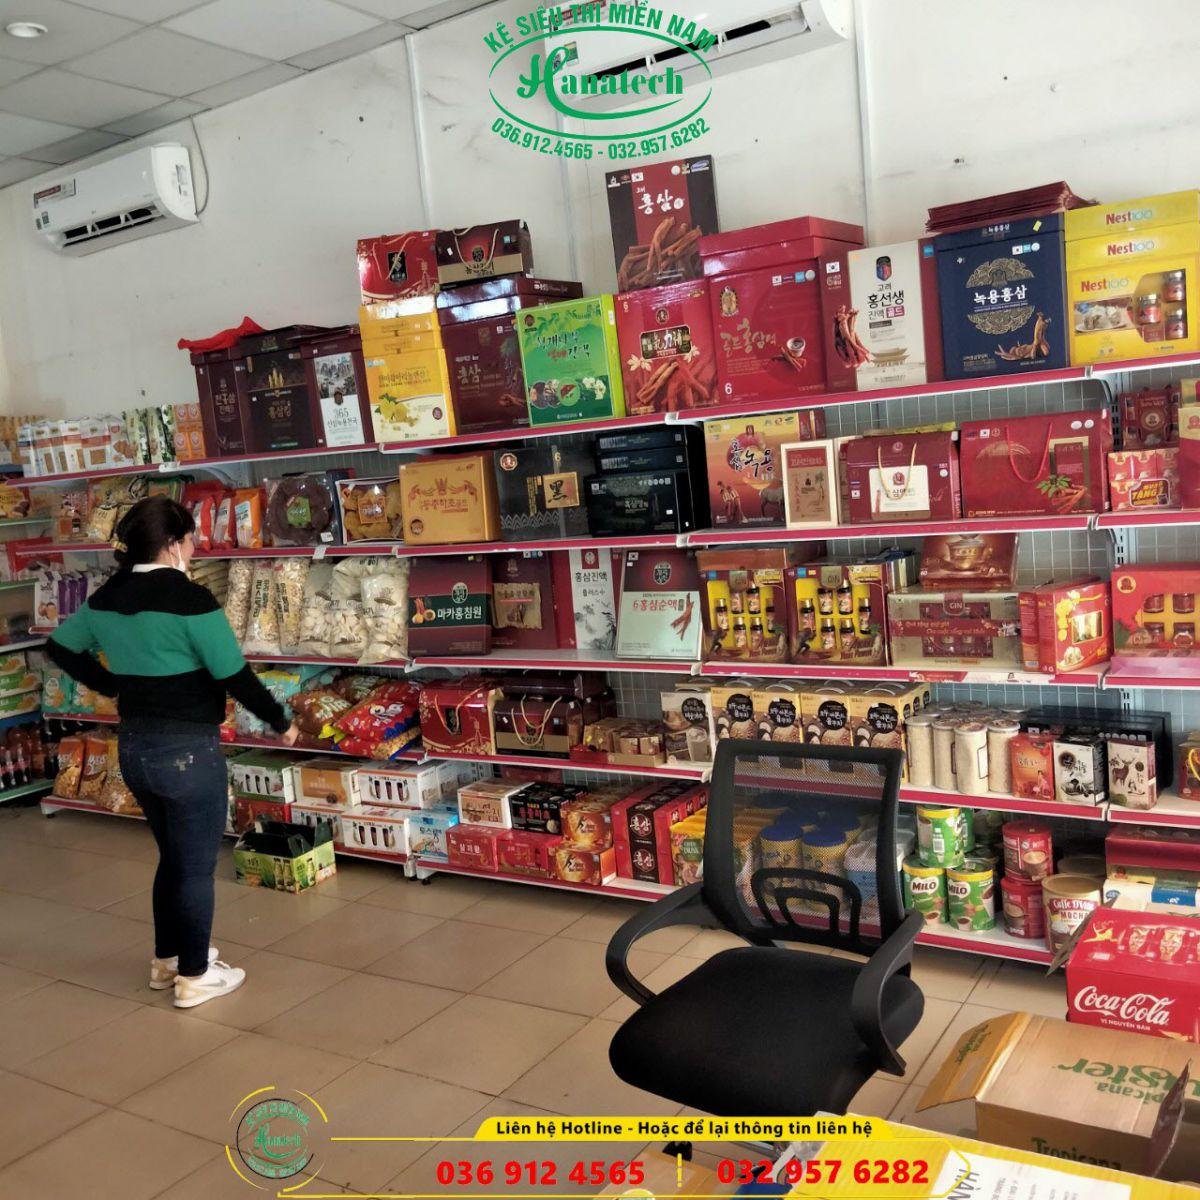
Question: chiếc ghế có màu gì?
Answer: chiếc ghế có màu đen